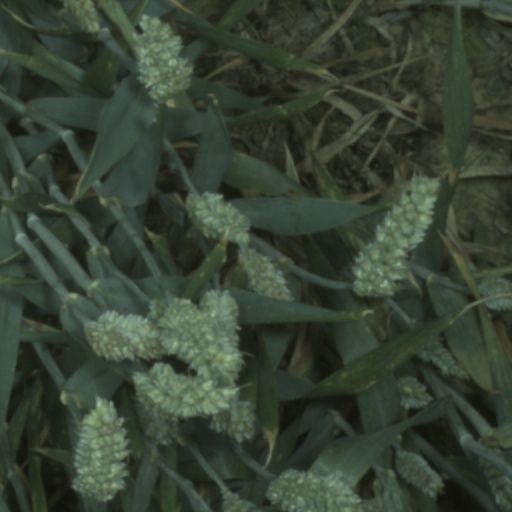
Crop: wheat